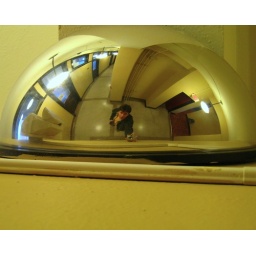
Hallway mirror in the building where my studio lives.